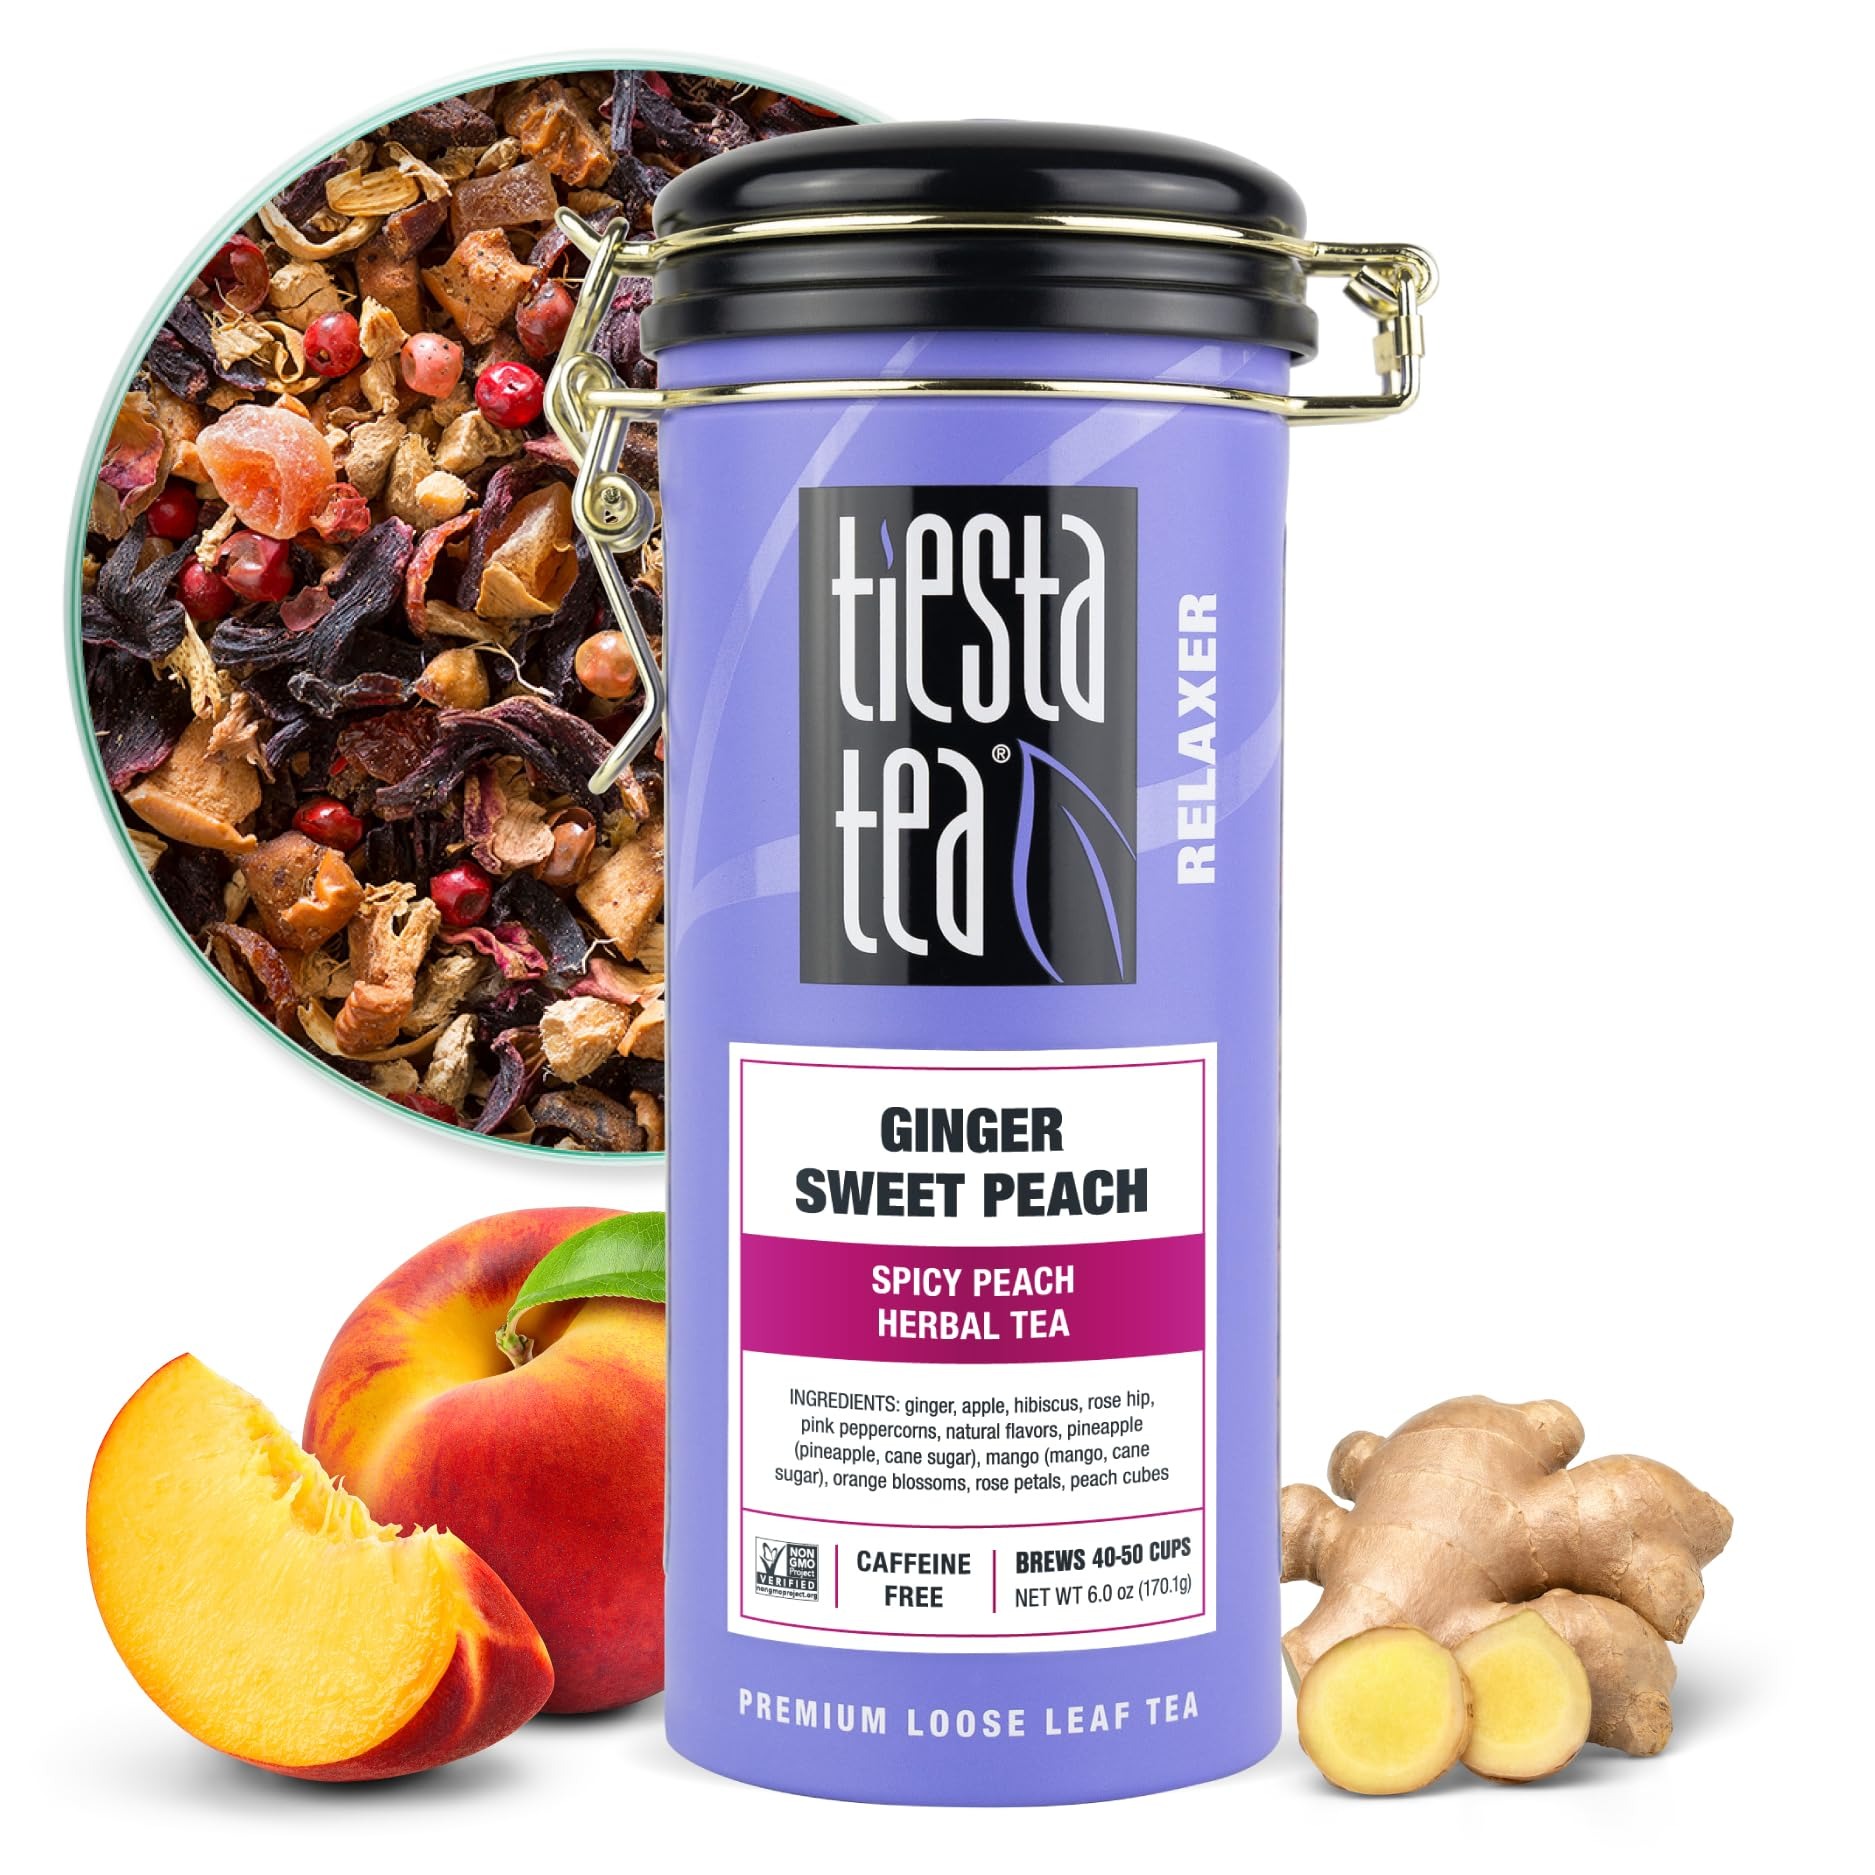
Item Name: Tiesta Tea - Ginger Sweet Peach | Loose Leaf | Spicy Peach Herbal Tea | Tranquility Non-Caffeinated Blend | Bulk Hibiscus Leaves with Cane Sugar | Brews Up to 50 Cups | 6 Ounce Refillable Tin
Bullet Point 1: SPICY GINGER PEACH BLEND: Enjoy the vibrant flavors of ginger and peach in our Ginger Sweet Peach blend. This loose-leaf tea offers a warming spice and sweet peachy finish, perfect for cozying up or cooling down with iced tea. Every sip promises a refreshing and soothing escape from the ordinary.
Bullet Point 2: PREMIUM LOOSE LEAF TEA: Tiesta Tea’s Ginger Sweet Peach blend is crafted with premium loose tea leaves and quality ingredients, including hibiscus, apple, and mango for added flavor depth. Say goodbye to tea bags and enjoy the freshness and richness of loose-leaf tea in every brew.
Bullet Point 3: EASY BREWING FOR ANY OCCASION: Brew this Ginger Peach tea hot or iced with ease. Steep 1.5 tsp per 8 oz of water at 208°F for 5-7 minutes to enjoy a satisfying tea experience. Perfect for a morning pick-me-up or an afternoon refreshment, this loose leaf tea is a delightful choice for any time of day.
Bullet Point 4: REUSABLE TIN FOR FRESHNESS: Our Ginger Sweet Peach tea comes in a reusable tin that keeps your tea fresh for up to 50 cups. The stylish and functional tin makes it easy to store and display, while keeping your loose-leaf tea fragrant and ready to brew whenever you want.
Bullet Point 5: SEASONAL FLAVORS: Tiesta Tea’s loose-leaf blends are crafted to complement the vibrant, sunny days of Spring and Summer. These refreshing and aromatic flavors are perfect for sipping on warm afternoons, whether you’re unwinding at home or enjoying time outdoors with friends.
Value: 6.0
Unit: Ounce

Price: 16.95